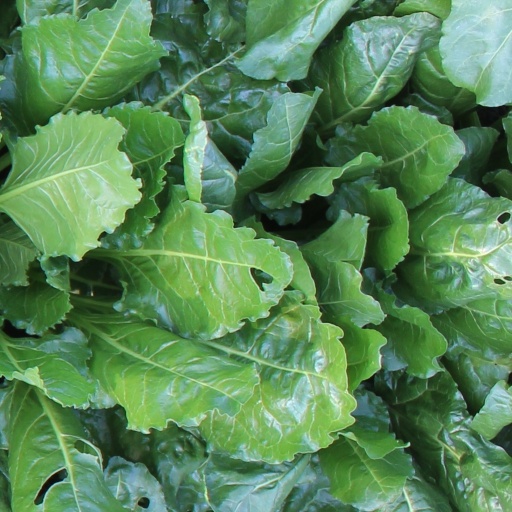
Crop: sugar beet